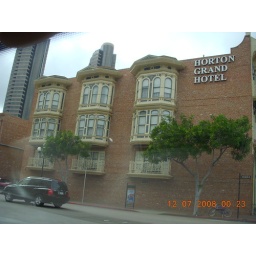
nice building in the gas lamp district